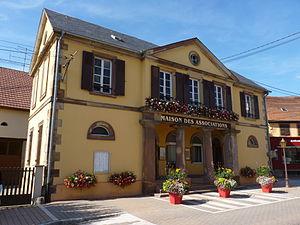
Urmatt est une commune française située dans le département du Bas-Rhin, en région Grand Est.